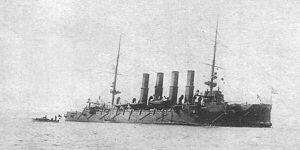
La Marine impériale russe fait référence à la flotte de l'Empire de Russie avant la révolution d'Octobre de 1917.
Le Varyag, est un croiseur protégé de première classe de la Marine impériale de Russie, de 1904 à 1905, il sert dans la première escadre du Pacifique. Ce bâtiment de guerre prit part à la bataille de Chemulpo le 9 février 1904, sérieusement endommagé par les tirs de la flotte japonaise, le croiseur est sabordé. Renfloué par les Japonais en 1905, réparé, il est mis en service dans la Marine impériale japonaise sous le nom de Soja. En 1916, avec d'autres navires, le croiseur est racheté par la Russie impériale.